Fontignano Madonna

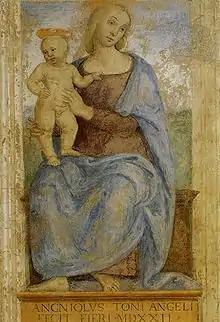
"Fontignano Madonna" (1522) by Perugino

The Fontignano Madonna is a 1522 fresco Madonna and Child by Perugino. Angniolus Toni Angeli and the Confraternity of the Annunciation commissioned him to decorate their church of S. Maria dell'Annunziata in Fontignano in 1521. It is his only surviving work in the church and probably reused his cartoons from Santa Maria Maggiore in Spello, such as those for the Spello Pietà. Angeli's name appears at the base of the work.